List of My Husband's Lover characters

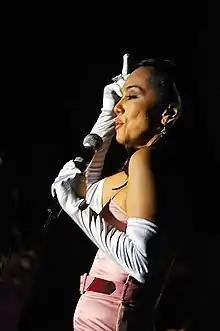
Kuh Ledesma plays Elaine Soriano.

Portrayed by Kuh Ledesma. She is Vincent's loving mother and an austere mother-in-law to Lally. Known for her overbearing and perfectionist nature, Elaine is not easy to please and rarely satisfied with anything. She is also opinionated and frequently can't help but express her strongly held belief, regardless of offending others.